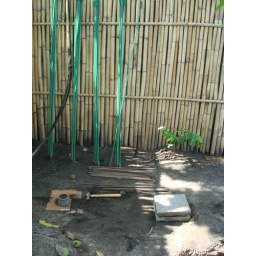
The round bar cross pieces, shown here precut and painted, are very important in establishing structural rigidity.